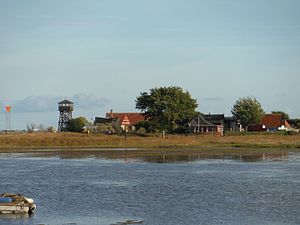
Saltholm
Barakkebyen.
Saltholm er en dansk ø, der ligger i Øresund 5 kilometer øst for Amager. Det er Danmarks 21. største ø Øen hører til Tårnby Kommune. Øresundsforbindelsen passerer en kilometer mod sydvest om øen. Øens areal er 16 km², og den måler fra nord til syd 7 kilometer, mens den er 2,5 kilometer bred. De højeste naturlige bakker er fra 1-2 meter over den flade strandeng. Højeste punkt er Harehøj. Træer er der så godt som ingen af, og øen har en flad strandeng, som oversvømmes i stormvejr, øen har derfor siden middelalderen primært været brugt til græsning. Flere hundrede køer og får græsser på øen om sommeren. Øen ejes af grundejere på Amager og bestyres af Saltholmsejerlauget, der købte øen af Staten i 1873 for 31.000 rigsdaler. Kreaturer sikrer, at øen ikke gror til, hvorved det store antal ynglefugle ville forsvinde.